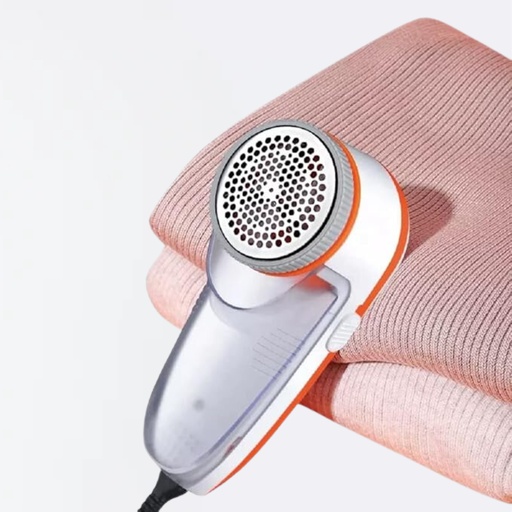
مزيل الوبر الكهربائي
علابالي كامل راكم كيفي القش تاع شتا لبستو سمانة ولا كامل بالوبر , لقيت الحل وقلت لازم نشاركو معاكم افضل جهاز مزيل الوبر من الملابس ممكن تجربيه بزاف هايل و براتيك من اول استعمال راح تعتامديه حطيه على ملابسك والمكان لي فيه الوبر, بضغطة على زر التشغيل راح يهز كامل الوبر في وقت قصير ولا مايتعبك ولا يديلك من وقتك الحاجة لي خلاتو سبيسيال انو مناسب لاي نوع من الاقمشة وحتى مع اثاث المنزل ومزيل ايضا لشعر القطط سهل التنظيف, كامل الوبر راح يتلم فالعبوة لي معاه كل ماتتعمر افتحيها وفرغيها برك, وحتى راس الجهاز تفتحيه عادي وتنظفيه خفيف وصغير مناسب حتى للسفر خليه في حقيبتك ووين ماكنتي راح تلقايه معاك خلي طلبيتك الان لافضل جهاز ازالة الوبر ممكن تجربيه واستمتعي بملابس شتاء خالية من الوبر جميع منتجاتنا مطابقة 100% مع الصور التي نضعها في وصف المنتج
Brand: Memarts DZ
Category: Home & Garden > Household Appliances > Laundry Appliances